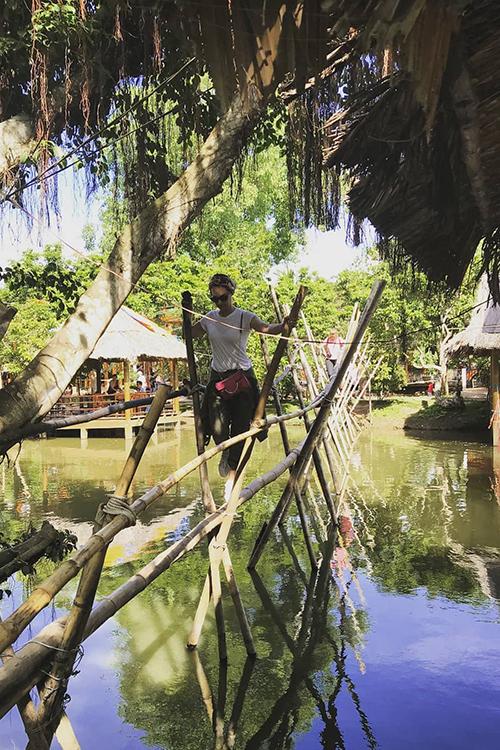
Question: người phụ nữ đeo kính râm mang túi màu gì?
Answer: màu đỏ